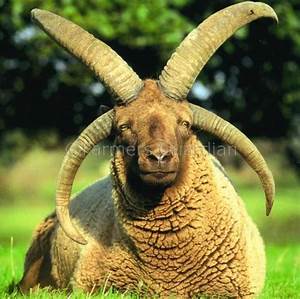
Label: pecora